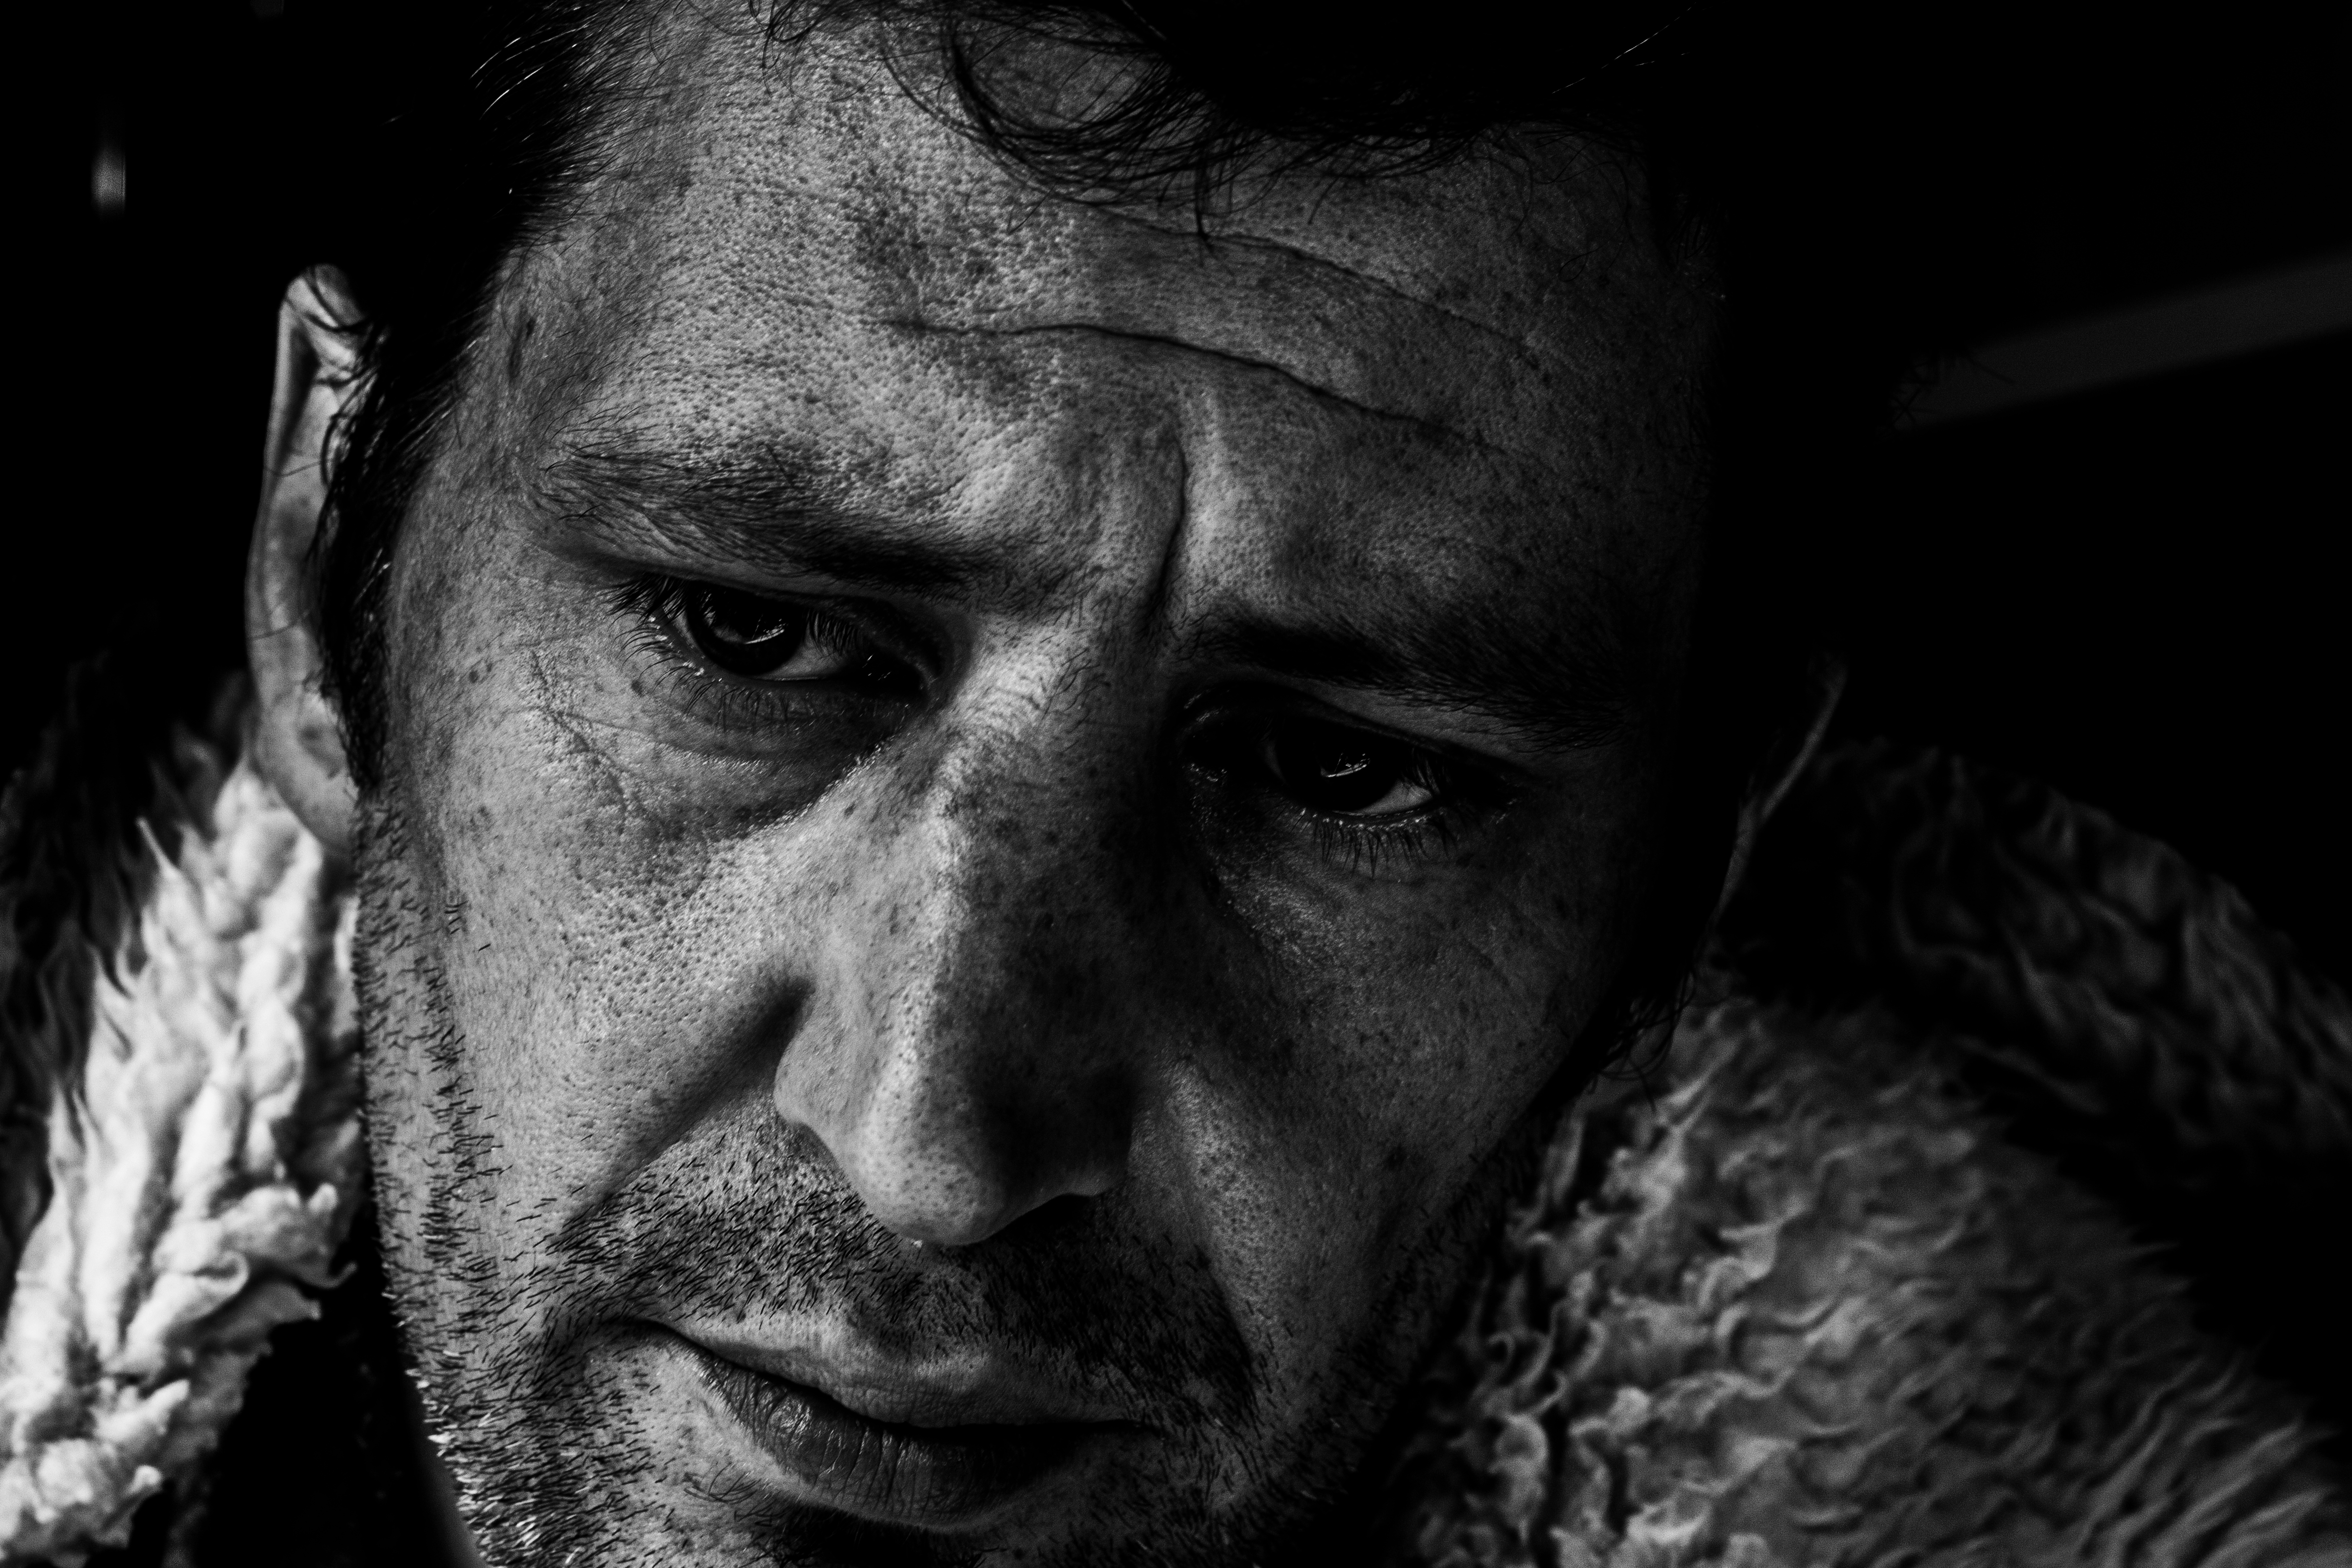
black and white, people, portrait, darkness, black, monochrome, uk, blackandwhite, faces, peterborough, monochrome photography, film noir